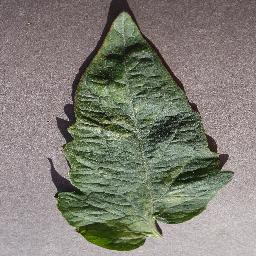
Label: Tomato___Spider_mites Two-spotted_spider_mite